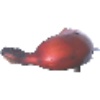
Label: red_banana